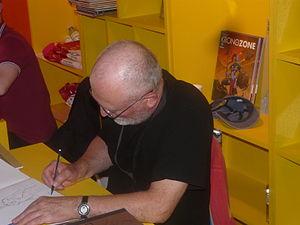
Photographies prises lors du Festival ""O tour de la bulle"" de Montpellier.
Caza ou Philippe Caza, de son vrai nom Philippe Cazaumayou, né le 14 novembre 1941 à Paris, est un auteur de bande dessinée et illustrateur français.